M60 tank

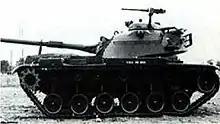
M60 production pilot number 1 after completion by Chrysler on 2 July 1959. Note the use of a pedestal mounted M2HB machine gun on the cupola. The turret is traversed to the rear of the tank.

The OTCM (Ordnance Technical Committee Minutes) #37002 officially standardized the type as the Tank, Combat, Full Tracked: 105-mm Gun, M60 on 16 March 1959. The production contract was approved April 1959 with the low rate initial production starting in June at the Chrysler Corporation Delaware Defense Plant in Newark Delaware. Production pilot 1 was completed at Chrysler Defense Engineering on 2 July with an initial production total of 45 tanks in July 1959. These tanks were sent to the Aberdeen Proving Ground for survivability testing and final design modifications. This batch of tanks did not have the M19 cupola due to its initial production problems.